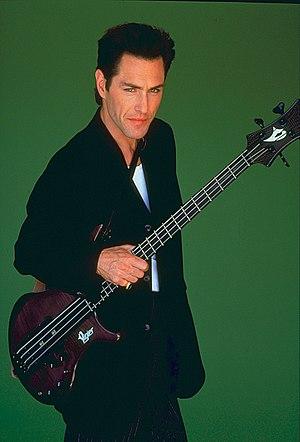
Tony Sales est un chanteur, guitariste et bassiste américain né en 1951 à Cleveland. Il s'est aujourd'hui retiré du monde du rock.